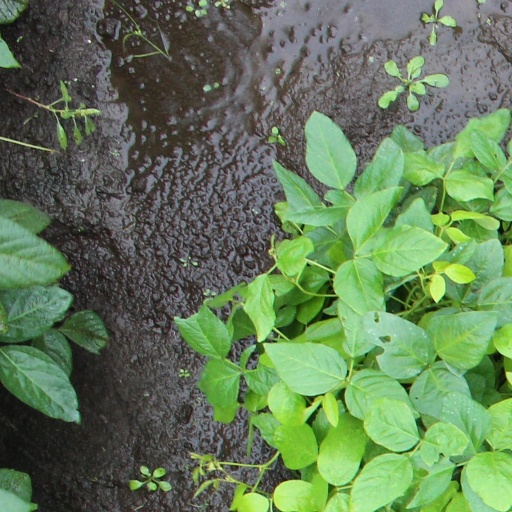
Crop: soybean